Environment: real
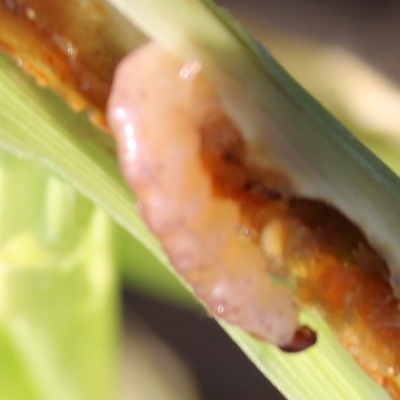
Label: fall_armyworm